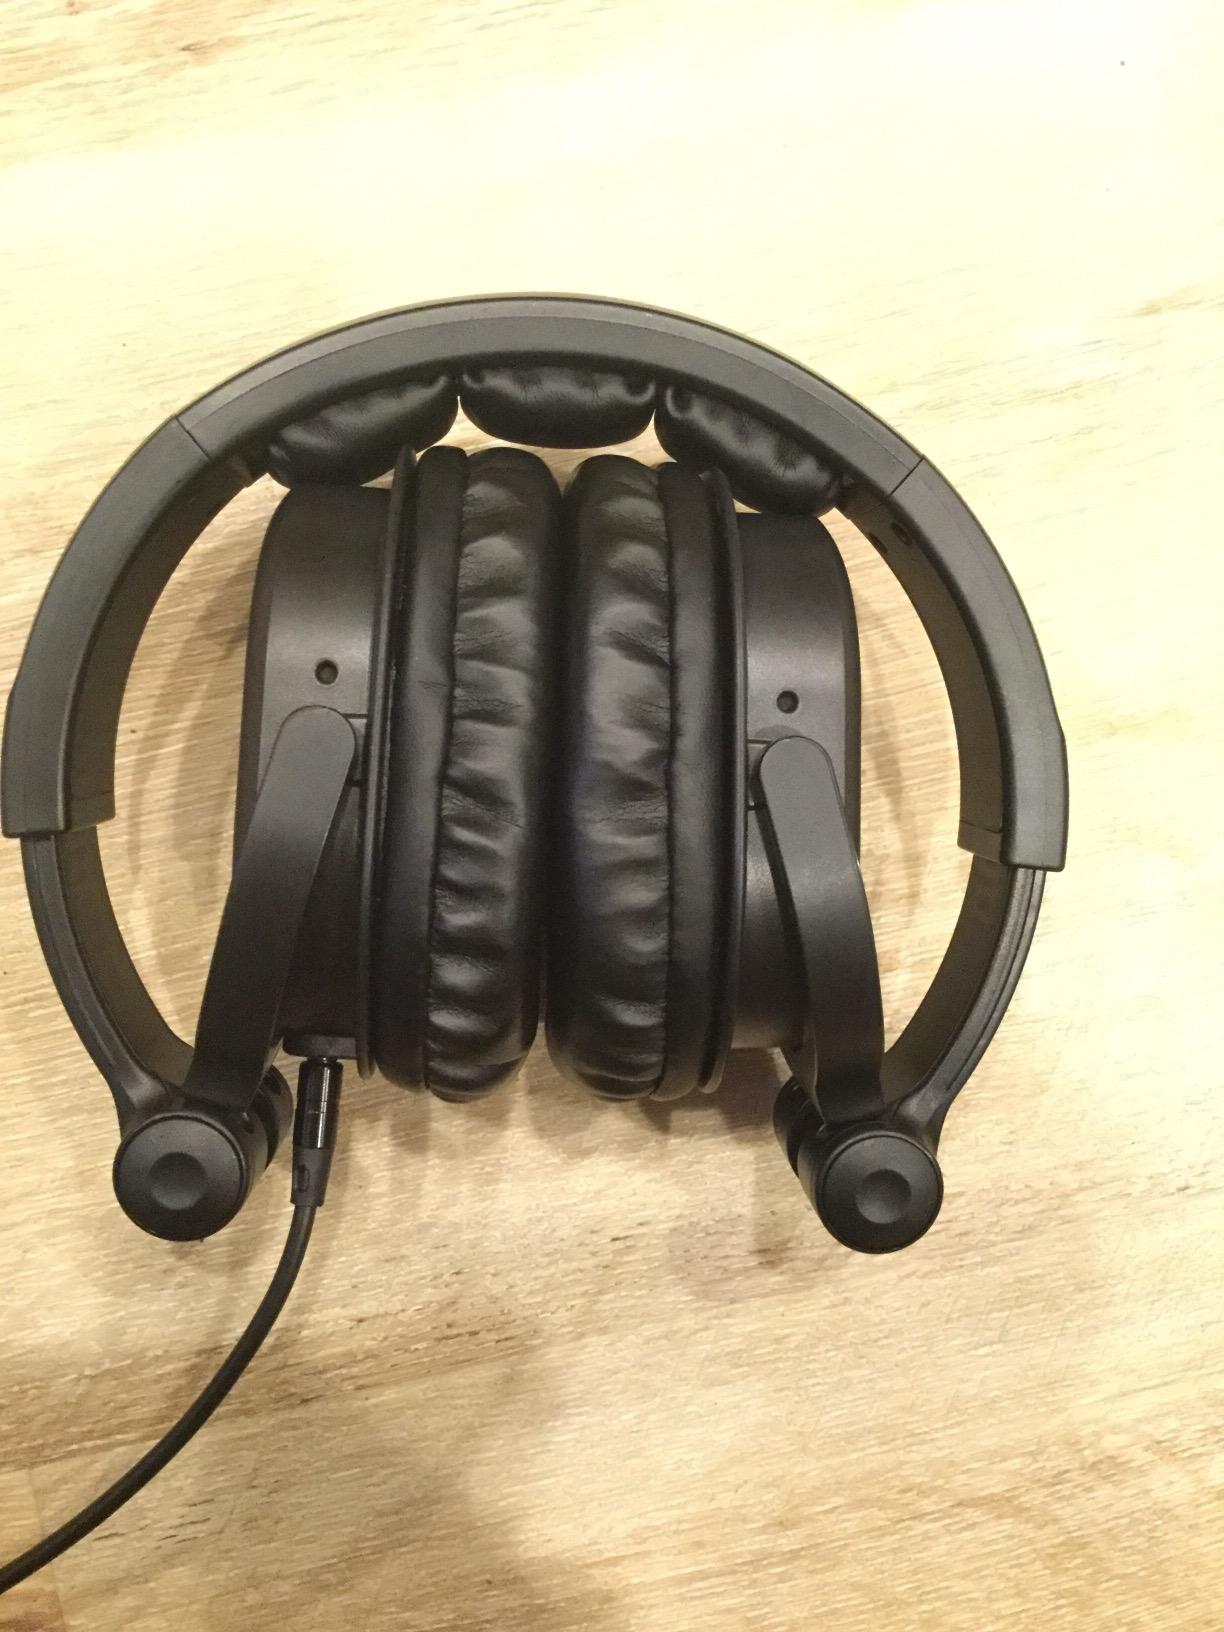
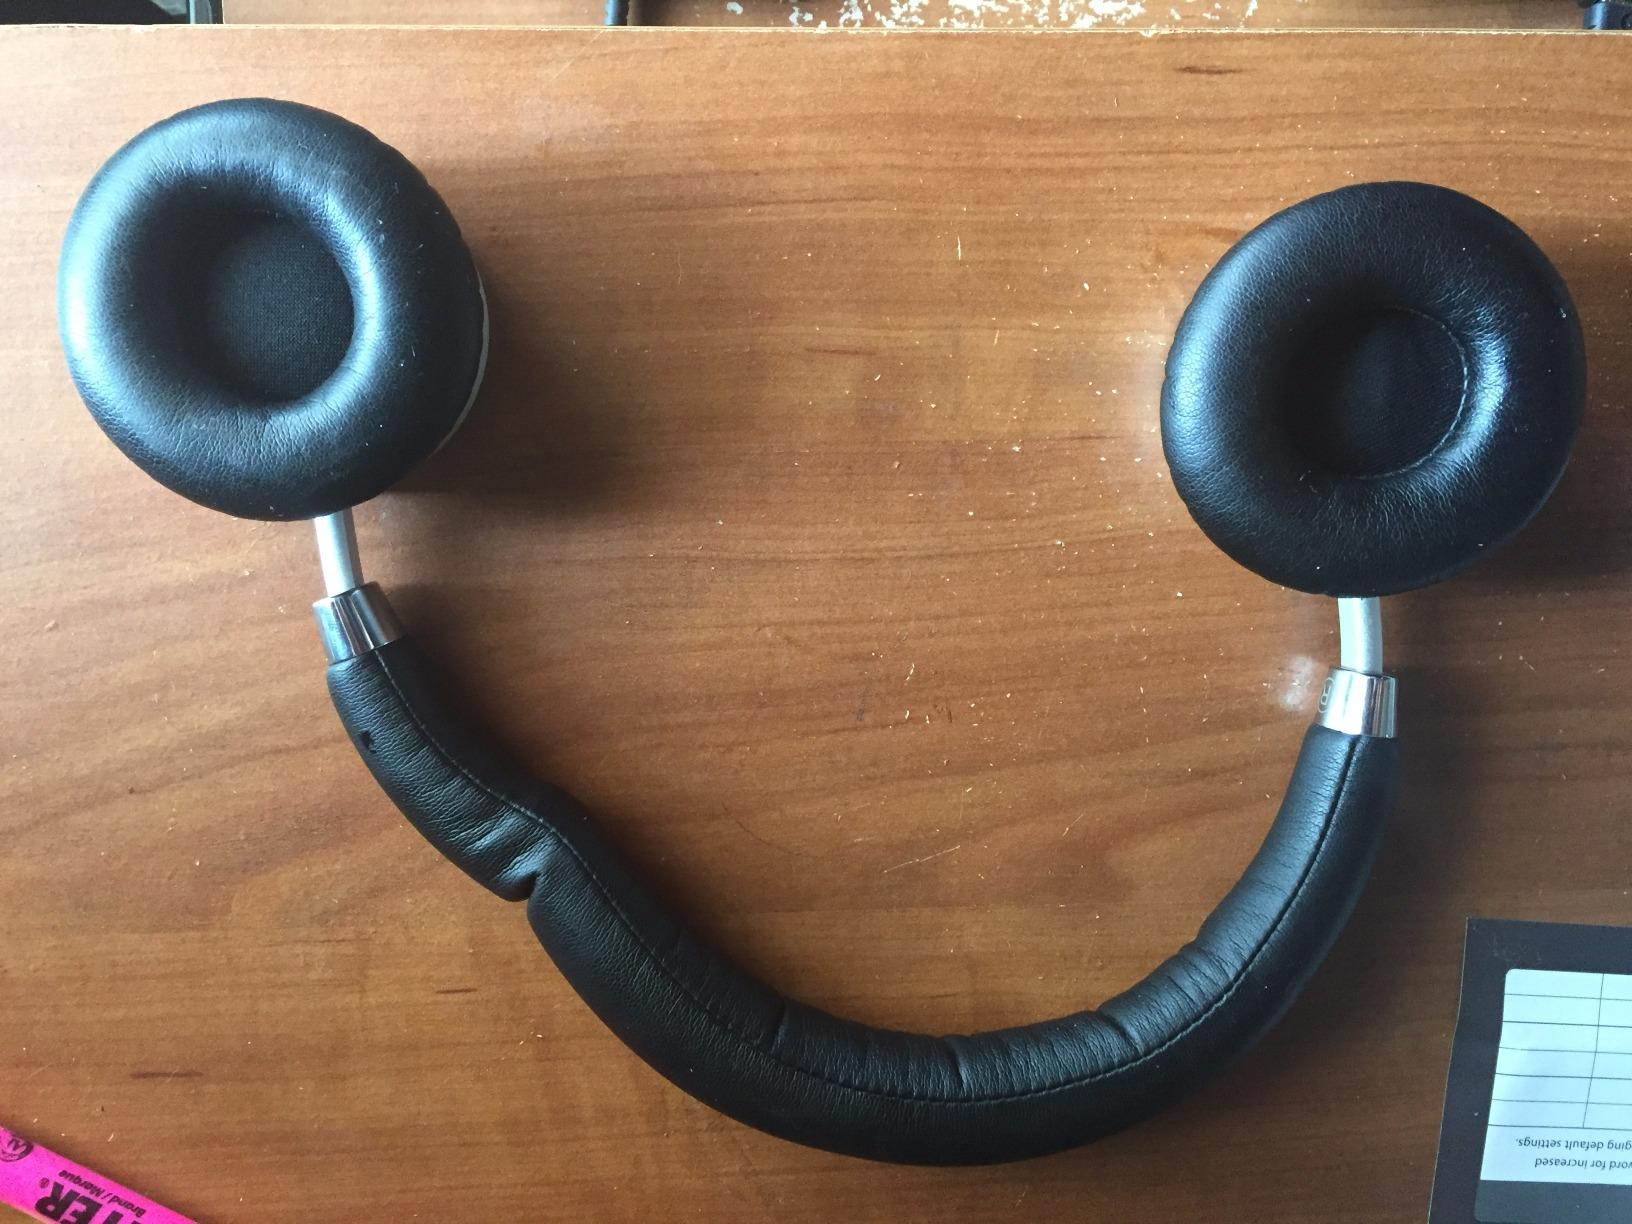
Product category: headphones
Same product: no